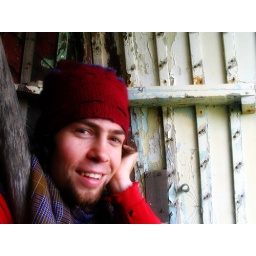
happy radek in boat house